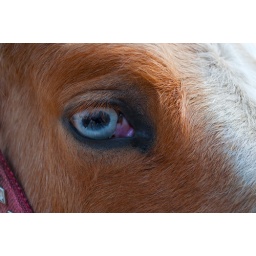
This horse was blind in this eye... but the color was so beautiful I had to get a picture!